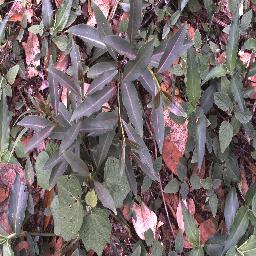
Label: rubber_vine